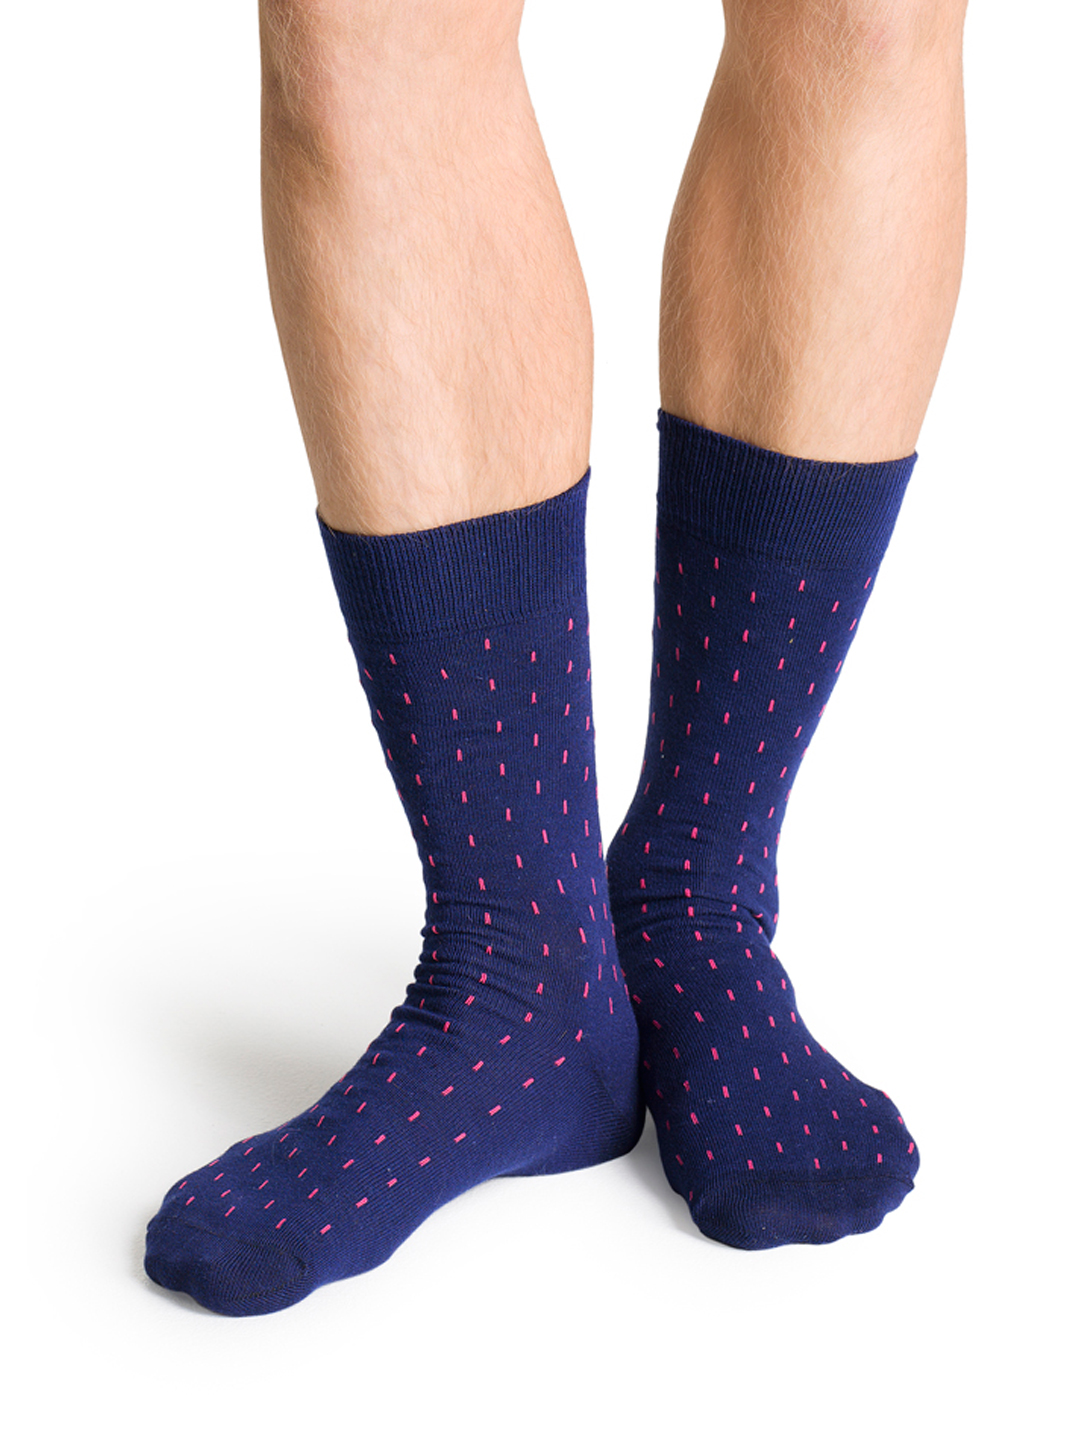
Happy Socks Unisex Navy Blue Socks
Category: Accessories / Socks / Socks
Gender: Unisex
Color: Navy Blue
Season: Summer 2016
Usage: Casual